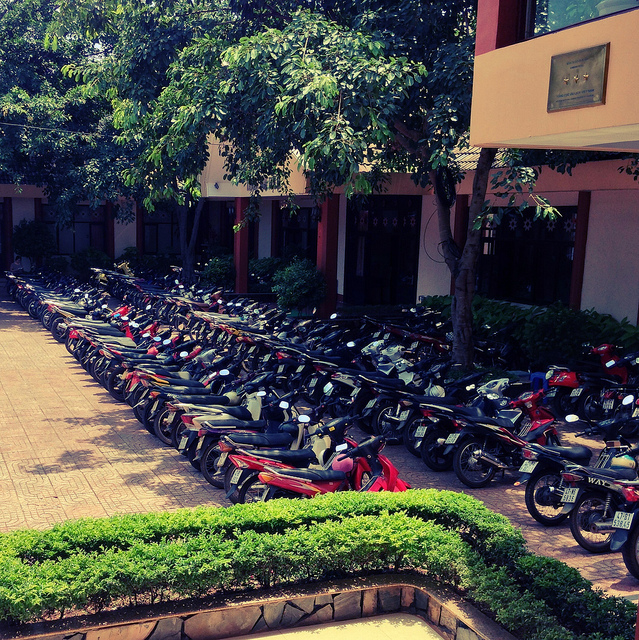
user: Given an image and a question. Answer the question in a short answer. Question: Are there an even number of wheels or an odd number of wheels in this parking lot? Short Answer:
assistant: even